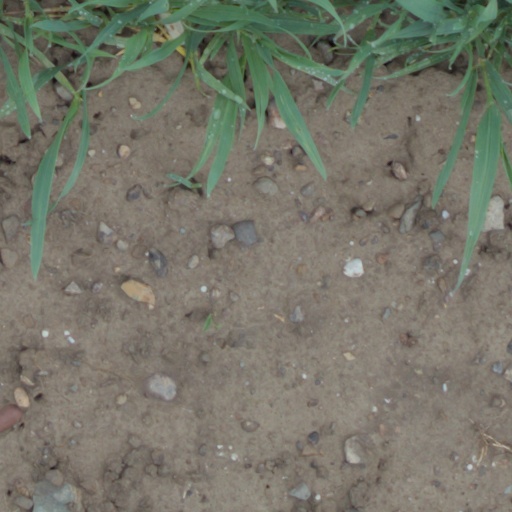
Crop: wheat